Eyeglass prescription

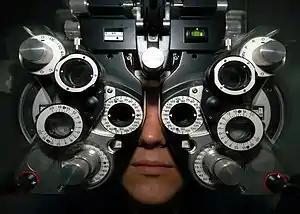
This phoropter is set to an axis of 180 for each eye. This can be seen by noticing the tiny white arrows that are horizontal as they point to the tiny numbers that line the opening the patient looks through. Click the image to see a full resolution version where the individual axis markings become more visible.

The axis defines the location of the sphere and cylinder powers. Looking at a clock, to the optometrist the left horizontal is 0 degrees, the bottom vertical is 90 degrees, and the right horizontal is 180 degrees, with 0 and 180 being equivalent since they are both horizontal. The name "axis" comes from the concept of generating a cylinder by rotating a line around an axis. The curve of that cylinder is 90° from that axis of rotation. When dealing with toric lenses, the axis defines the orientation of the steepest and flattest curvatures relative to horizontal and vertical. The "3 o'clock" position is defined as zero, and the 90th meridian is a vertical line. A horizontal line passes through both zero and the 180th meridians. By convention, a horizontal axis is recorded as 180.